Joseph (art model)

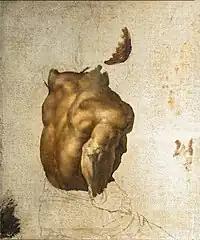

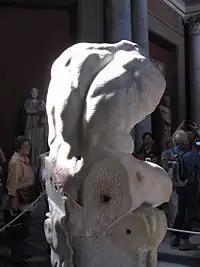

The artist also incorporated a small rendering of Joseph's face in the composition. Looking at the viewer, he is flanked by two White men placed to the right of the wooden mast. Around the same time Géricault painted "The Raft of the Medusa", the artist also completed a portrait study of Joseph, dressed in military uniform, in a manner consistent with "tête d'étude", or a head study, an established tradition in the French studio practice wherein a portrait of an individual is painted for possible use in large-scale compositions. In doing so, the painter represents the subject "with a directness and immediacy that is often lacking in formal portraiture".